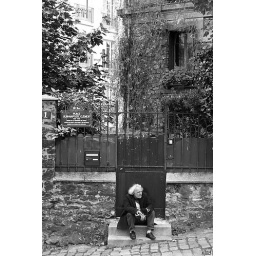
An lonely man in a street of Montmartre, while hundreds of tourists are walking by on the other side.